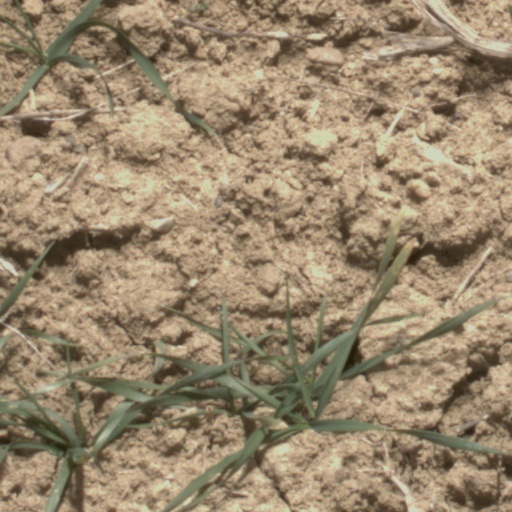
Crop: wheat